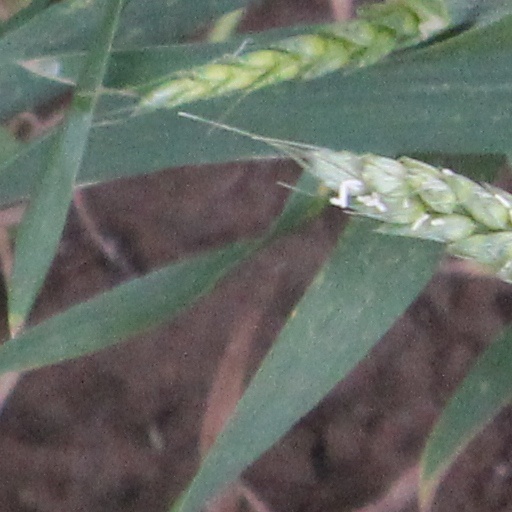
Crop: wheat